Leskovac

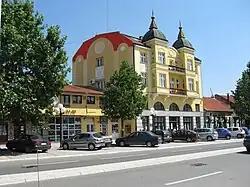
Leskovac as seen from Hisar Hill

The area "Glubočica", later "Dubočica" and a synonym for Leskovac was first mentioned in the 12th century as lands bestowed upon the Nemanjić dynasty by Byzantine Emperor Manuel I Komnenos. The settlement of Leskovac "per se" was first mentioned by name in 1348 as an endowment by Serbian Emperor Dušan the Mighty to the Hilendar Monastery. The vicinity of modern-day Leskovac was contested territory during a series of conflicts fought between the Bulgarian Empire and medieval Serbian states between the 9th and 14th centuries.